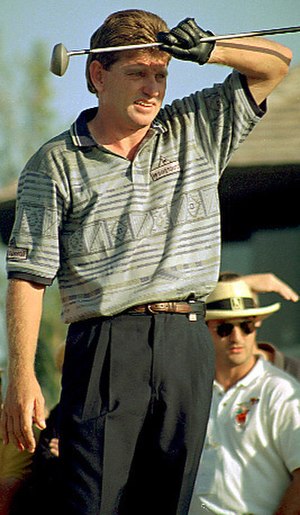
Nick Price
"Nicholas Raymond Leige ""Nick"" Price er en zimbabwisk golfspiller, og en af de mest succesfulde afrikanere nogensinde i golfsporten. Pr. juli 2008 står han noteret for 43 sejre gennem sin professionelle karriere. Han har vundet tre Major-turneringer, US PGA Championship i 1992 og 1994, og British Open i 1994.